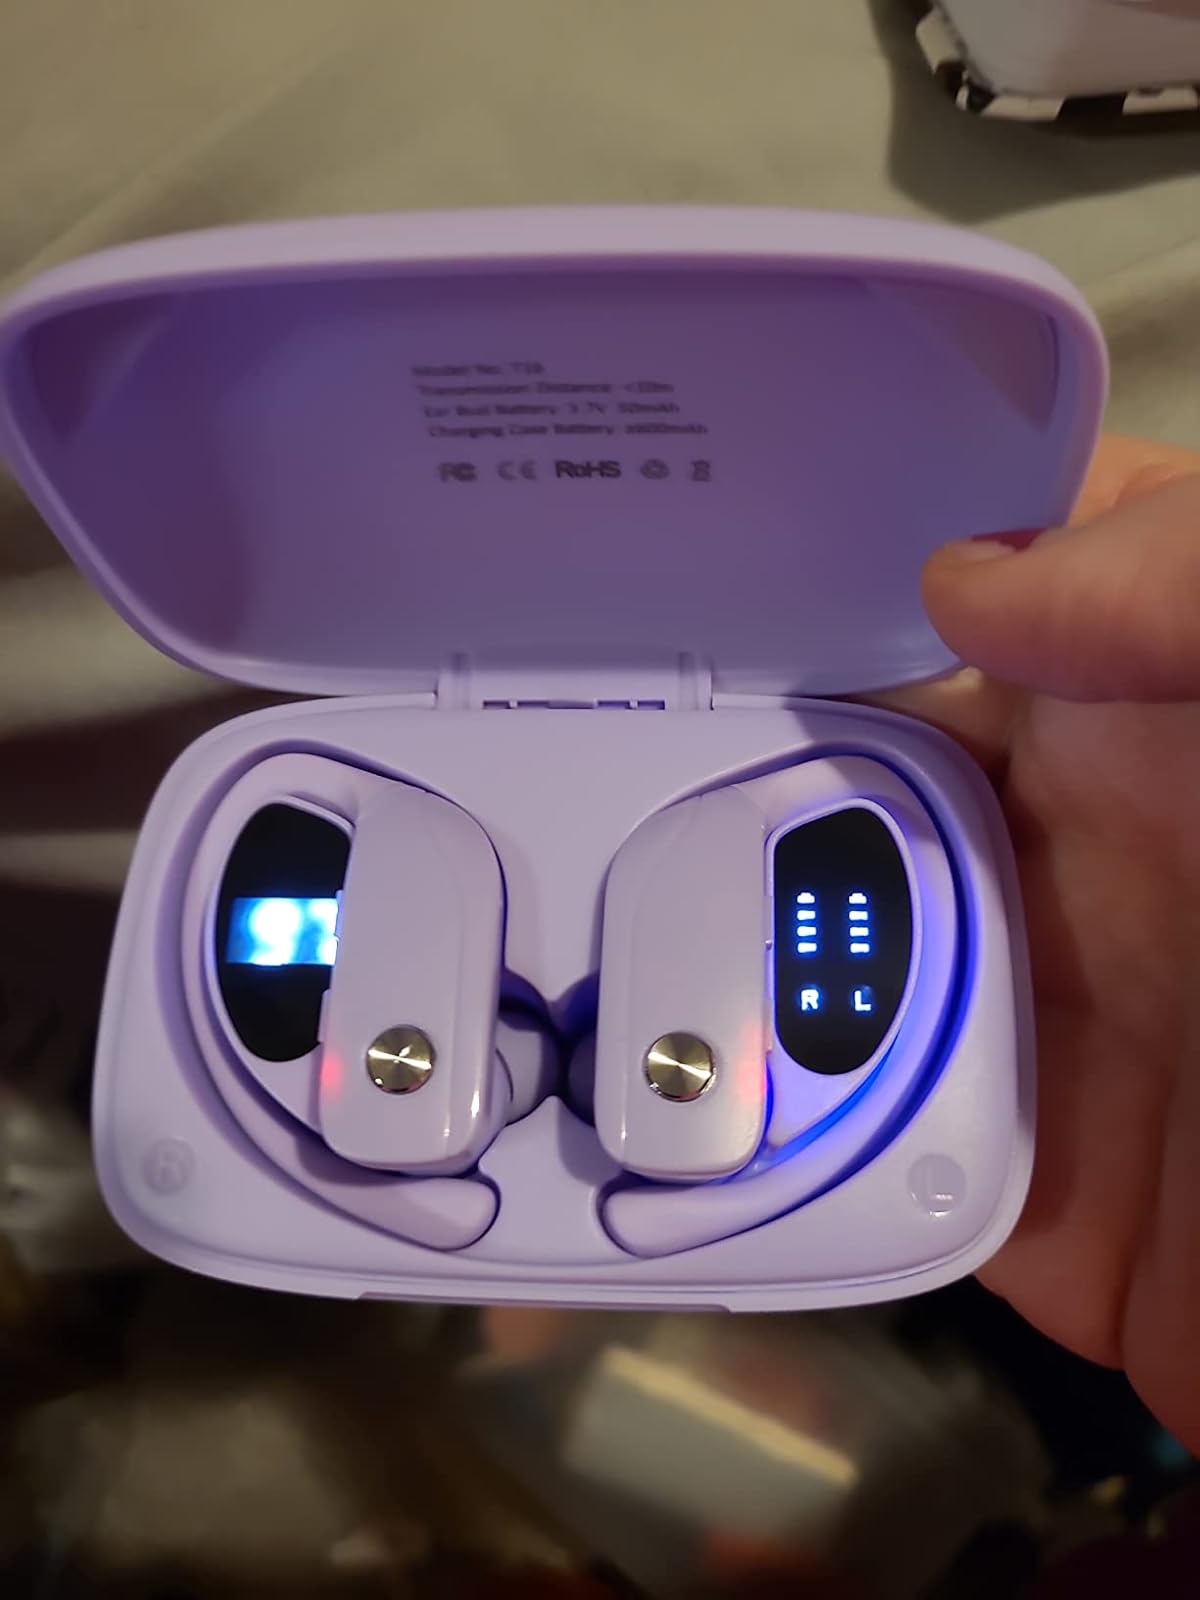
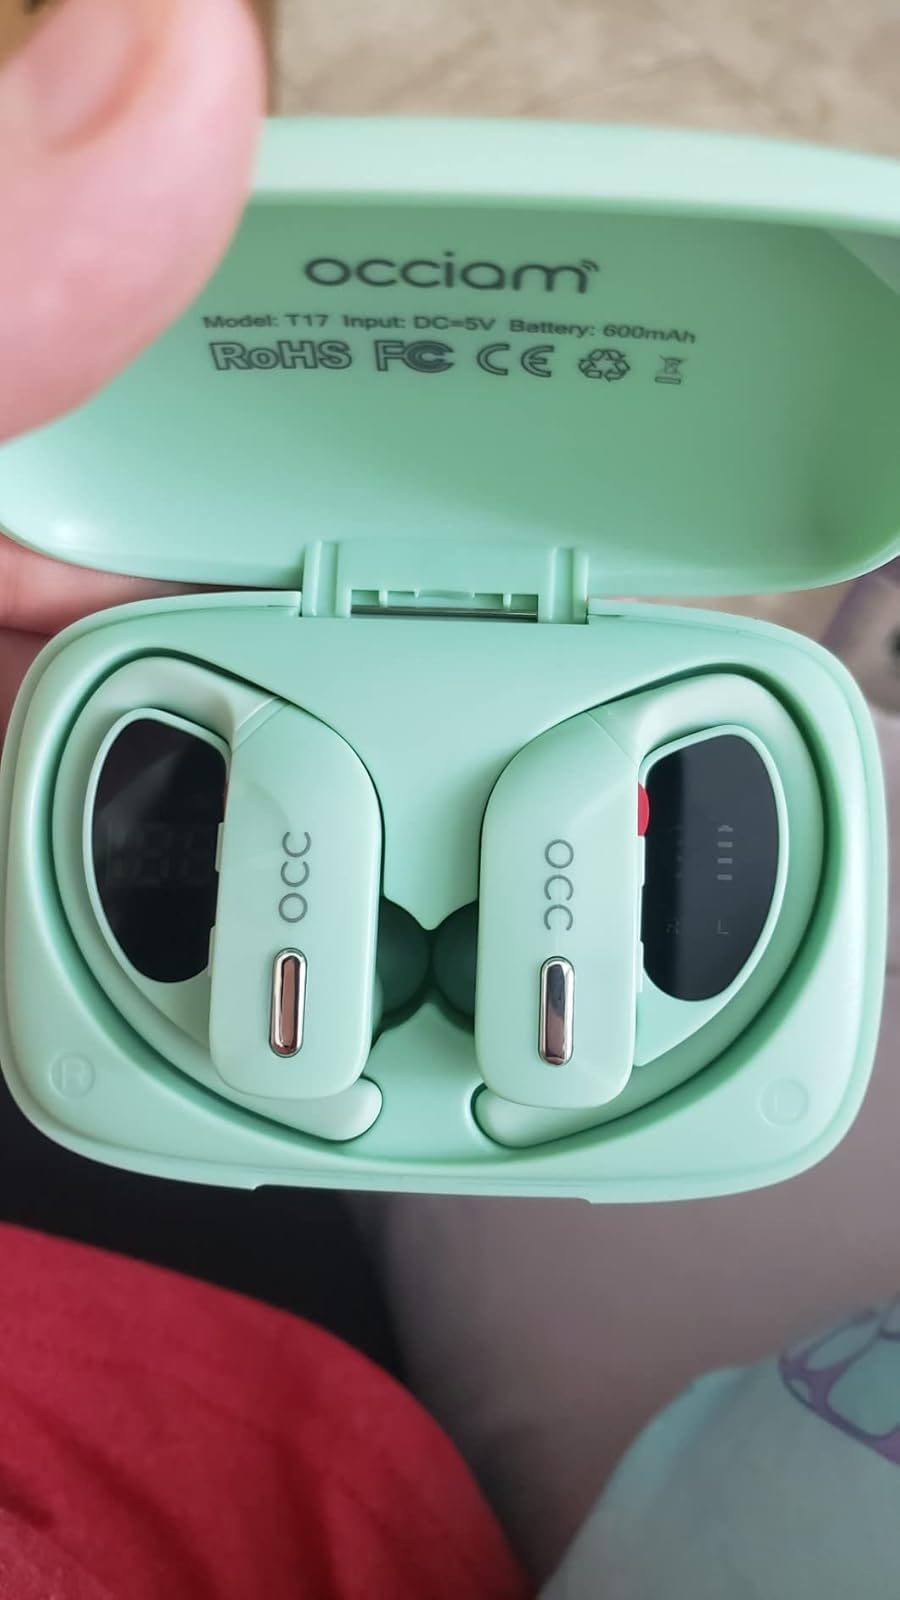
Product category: earbuds
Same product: no